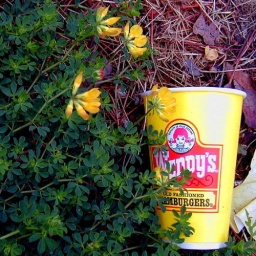
This Wendy's cup was discarded conveniently near these yellow weeds....they are almost the exact shade of yellow.